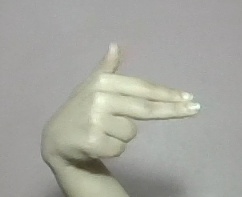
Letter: ghain